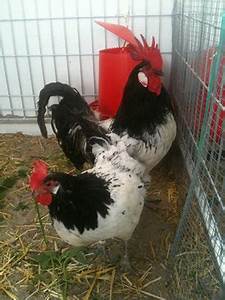
Label: gallina